John Abbot (entomologist)

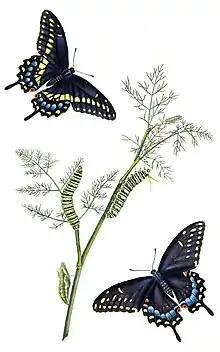

Abbot left Virginia in December 1775, travelling overland in harsh winter weather. When he arrived in Georgia, he again stayed with the Goodall family in a log cabin constructed about 100 miles south of Augusta. Although he had hoped to escape the war, hostilities broke out almost as soon as he had settled in Georgia. Abbot served with the Continental Army as a private in the 3rd Georgia Regiment. As a veteran after the war he was granted 575 acres of land where he established a plantation.